Foča

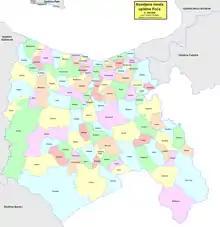
Settlements within Foča

After the Bosnian War the Northern area of the Foča Municipality was separated and incorporated into the Foča-Ustikolina Municipality, located in the Federation of Bosnia and Herzegovina. The majority of its population are Bosniaks.